Camp Iguana

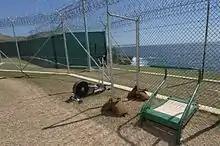
Recreation yard, Camp Iguana

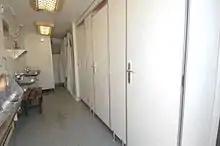
Camp Iguana showers and restroom

Camp Iguana is a small compound in the detention camp complex on the US Naval base at Guantánamo Bay, Cuba. Camp Iguana originally held three child detainees, who camp spokesmen then claimed were the only detainees under age 16 (the age at which DOD defined minors). It was closed in the winter of 2004 when the three were sent back to their native countries.